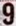
Number: 9